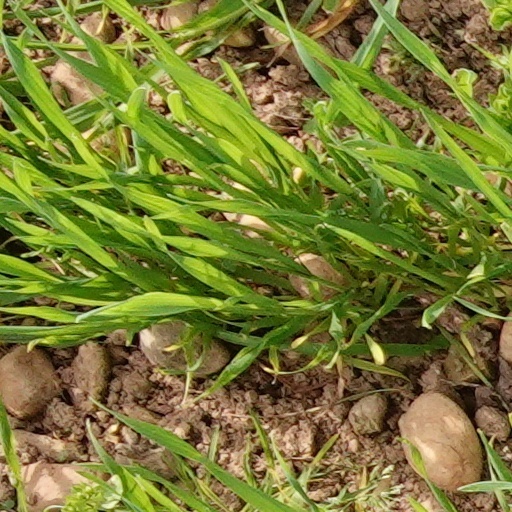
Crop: wheat